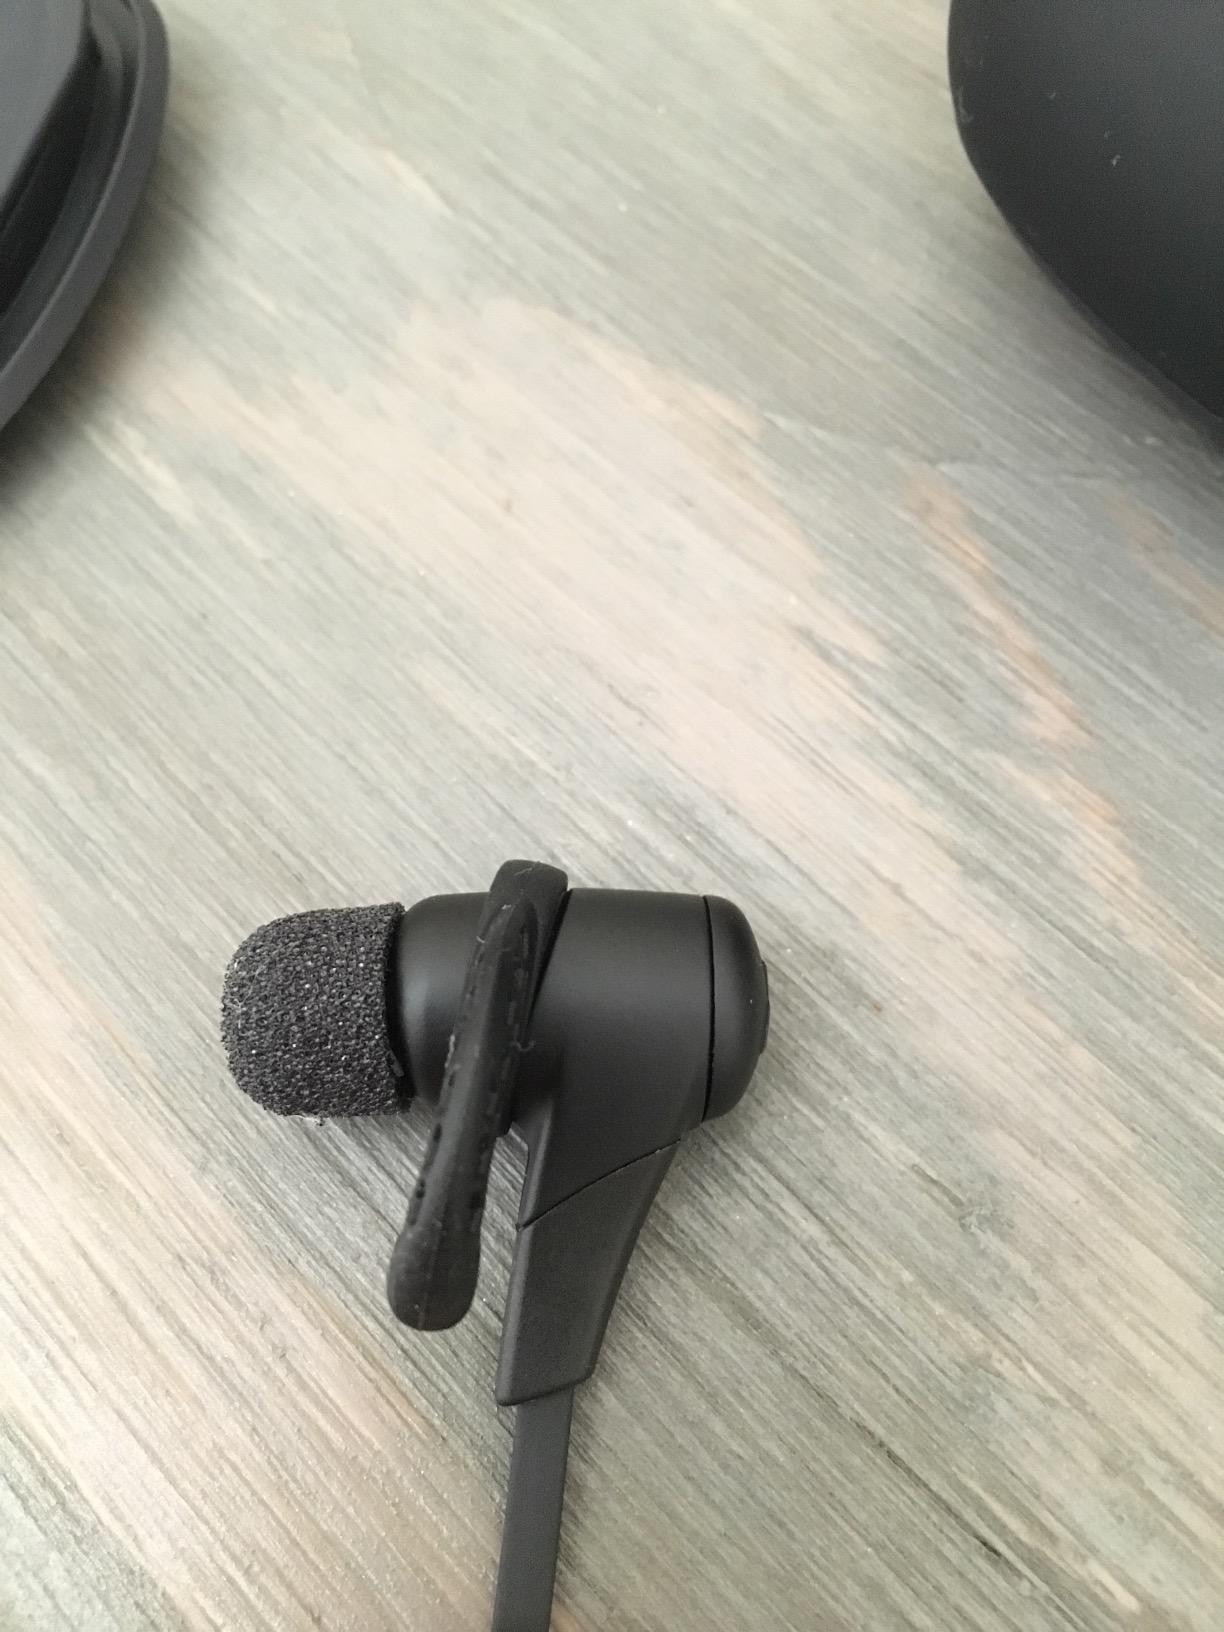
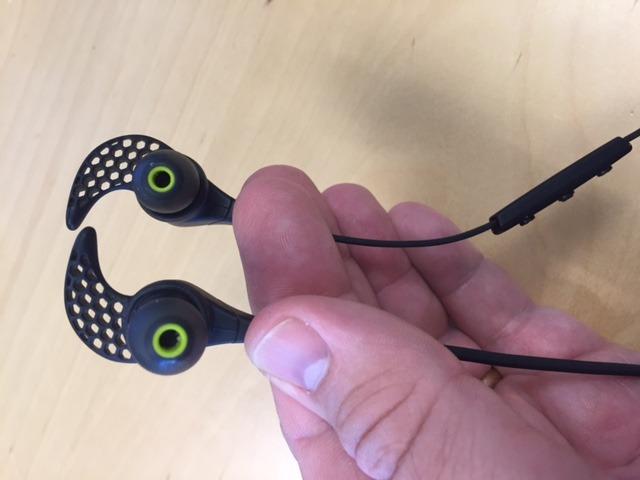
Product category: headphones
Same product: yes